Zone-tailed hawk

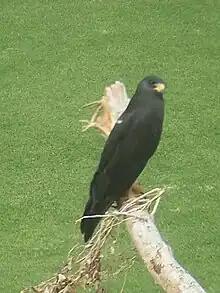
Zone-tailed hawk

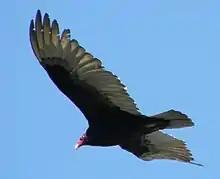
The zone-tailed hawk bears a superficial resemblance to the turkey vulture, pictured here in flight.

The zone-tailed hawk is a fairly large but slender "Buteo" hawk. Grown birds are in length with a wingspan of about . The zone-tailed is comparable in length and wingspan to common large "Buteos" found to the north such as Swainson's and red-tailed hawk, but may weigh considerably less. Their body mass can range from . In measurements, the sexes are close in size, but the female, at an average of , is much heavier and bulkier than the male, at an average of . Among standard measurements, the wing chord is , the fairly long tail is and the tarsus is .